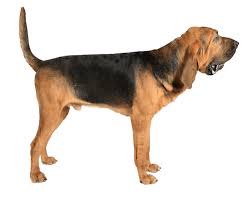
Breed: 207-n000044-bloodhound